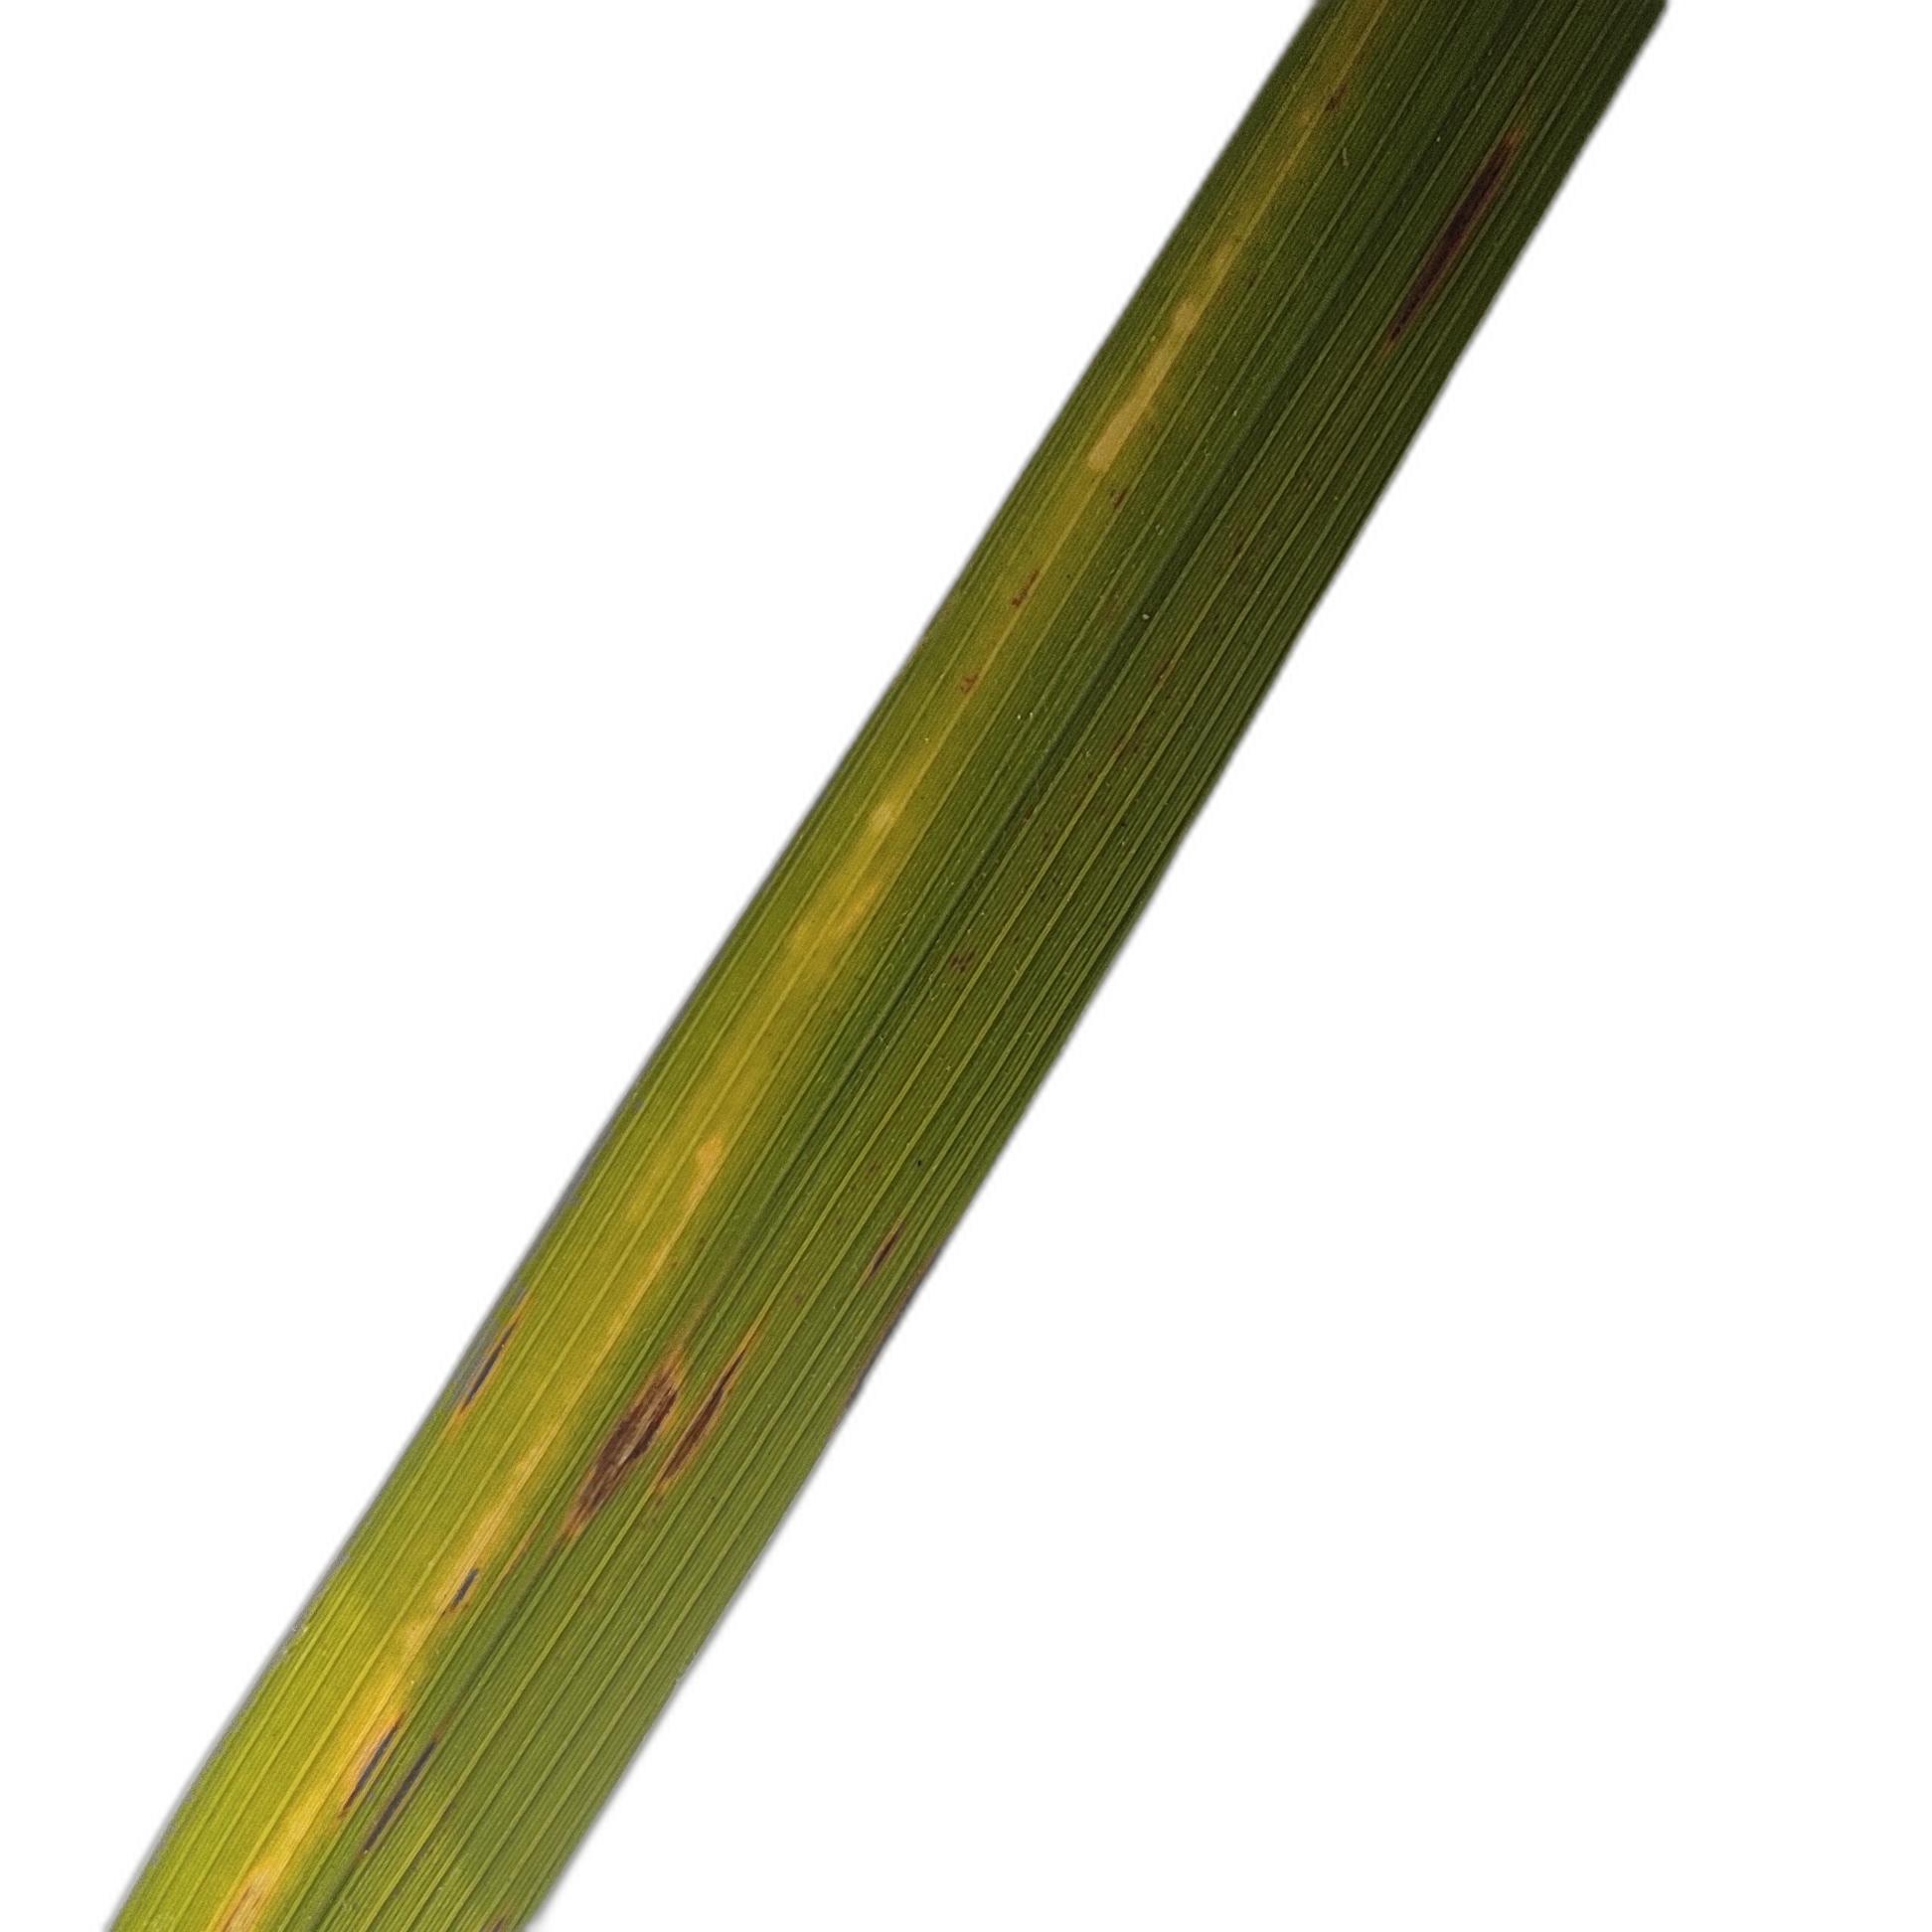
Label: Rice Blast